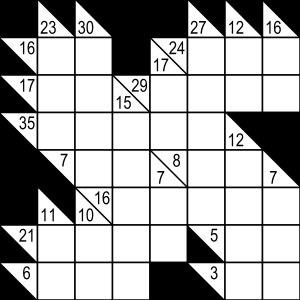
Le kakuro est un jeu logique que l'on perçoit souvent comme une adaptation numérique des mots croisés. Au Japon, ce jeu est connu sous le nom de Kakkuro et sa popularité est immense. En Grande-Bretagne, The Guardian a commencé à publier ce jeu en septembre 2005. Depuis, beaucoup d'autres journaux britanniques ont suivi et publient quotidiennement une grille.